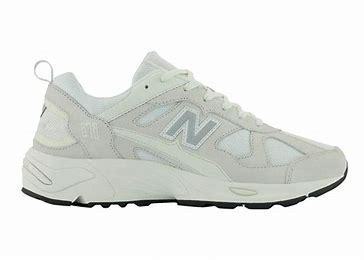
Brand: New
Model: Balance New Balance 878